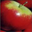
Label: apple